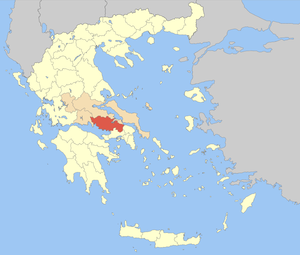
La Béotie est un district régional de la périphérie de Grèce-Centrale.